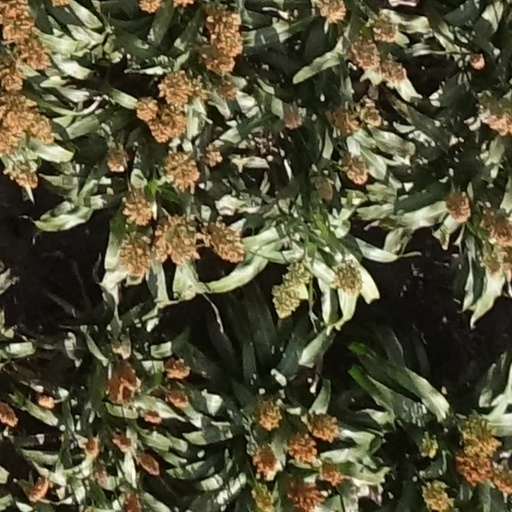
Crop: sorghum